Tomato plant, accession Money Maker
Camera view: bottom (45 deg); turntable rotation: 270 degrees
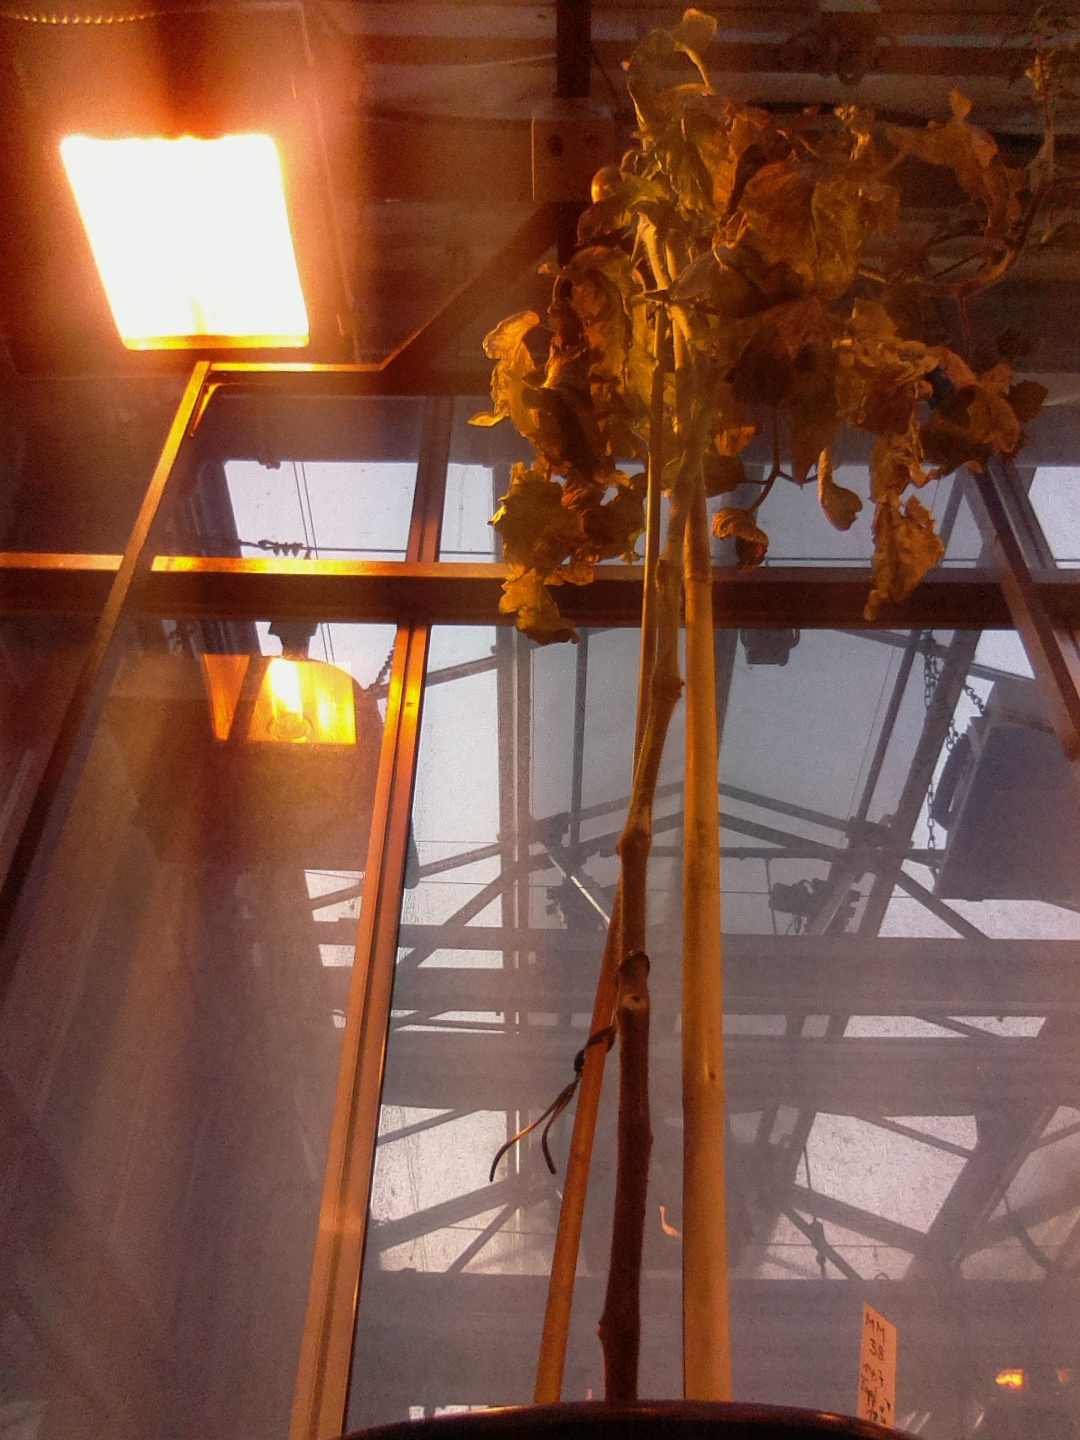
BBCH growth stage 80: fruits start showing typical ripe color (orange -> red)